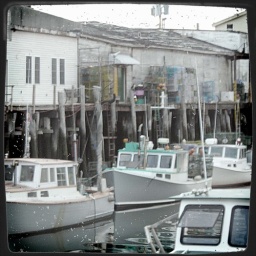
Lobster boats lined up in the water off of Commercial St.